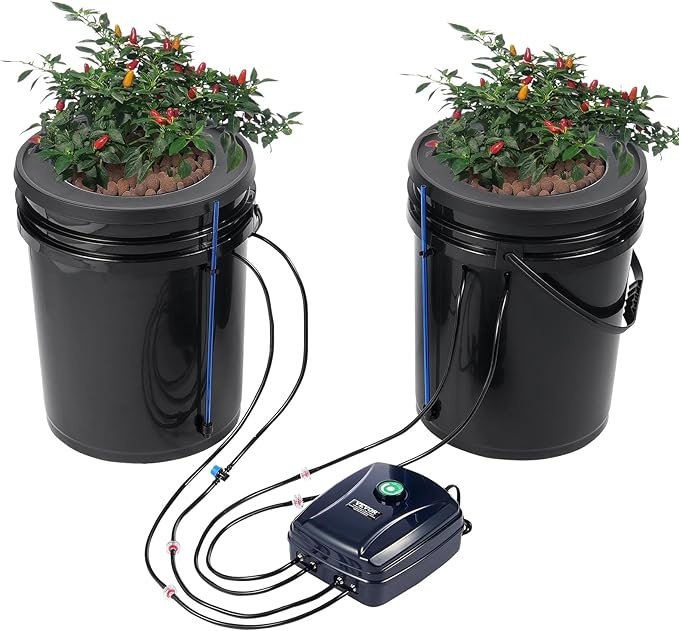
VEVOR DWC Hydroponics Grow System, Hydroponic Growing System with Top Drip Kit, Deep Water Culture 5-Gallon 2 Buckets, with Air Pump, Air Stones and Water Level Device for Leafy Vegetables
About This Durable & Corrosion-proof Material: Our 5-gallon DWC hydroponic grow system features PP planting buckets that are sturdy, durable, corrosion-proof, and temperature-resistant. Perfect for long-term use without deformation, ideal for plant hydroponics. Top Drip Irrigation System: The DWC hydroponic bucket is equipped with a unique top drip design for precise irrigation, saving water and effort. It allows for easy water replenishment to the roots during the plant growth stage, ensuring optimal water absorption. Powerful Air Pump & Air Stones: The air pump and air stones for deep water culture provide ample oxygen to each bucket via air tubing, ensuring that roots are submerged in nutrient-rich, high-oxygen water for faster and healthier development. User-friendly Design: Our hydroponic bucket includes sealing rings to prevent water leakage. Pre-cut water level tubes of uniform length avoid leaks, and a check valve to prevent backflow, with high-quality valves for better sealing. Complete DWC Hydroponic Kit: This hydroponics growing system includes PP planting buckets, check valves, air pump, black feed air tubing, air stones, sealing rings, water level tubes, drip irrigation tubes, water inlet tubes, bags of expanded clay, air flow regulators, and assembly instruction, making installation very convenient. Overview Brand : VEVOR Color : Black Product Dimensions : 11.81"L x 11.81"W x 14.96"H Item Weight : 11.02 Pounds Chamber Volume : 5 Gallons
Brand: VEVOR
Category: Home & Garden > Lawn & Garden > Gardening > Hydroponics > Hydroponic Systems > Deep Water Culture (DWC)